Military history of the Tang dynasty

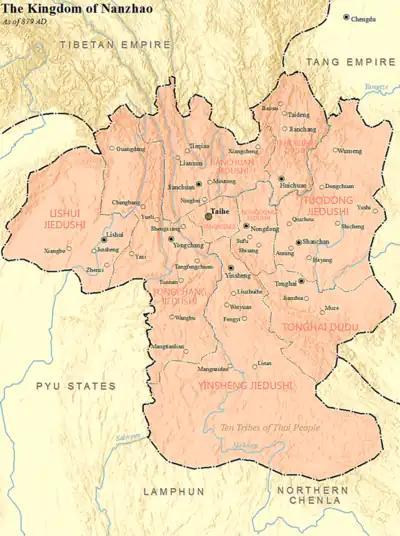
Nanzhao (738–937)

In 676, the Tibetan Empire attacked Diezhou, Fuzhou, and Jingzhou. Fengtian and Wugong were sacked. In 677, the Tibetans captured Qiuci. In 678, they defeated a Tang army in the Qinghai region. Their advances were reversed in 679 when Pei Xingjian defeated them and re-established control over the Western Regions. In 680, the Tibetans captured the Anrong fortress (northwest of Mao County) in Sichuan. The Tibetans used this chance to build bridges across the Bi River and erect guard towers around them. The Tang counterattacked and destroyed the bridges. A Tibetan invasion of Qinghai was defeated in 681.